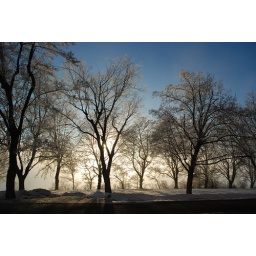
This was taken on top of a hill on a foggy day. Notice the fog below and the blue sky above.